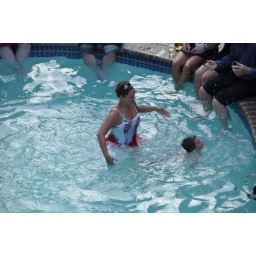
First person in the water with all her clothes on